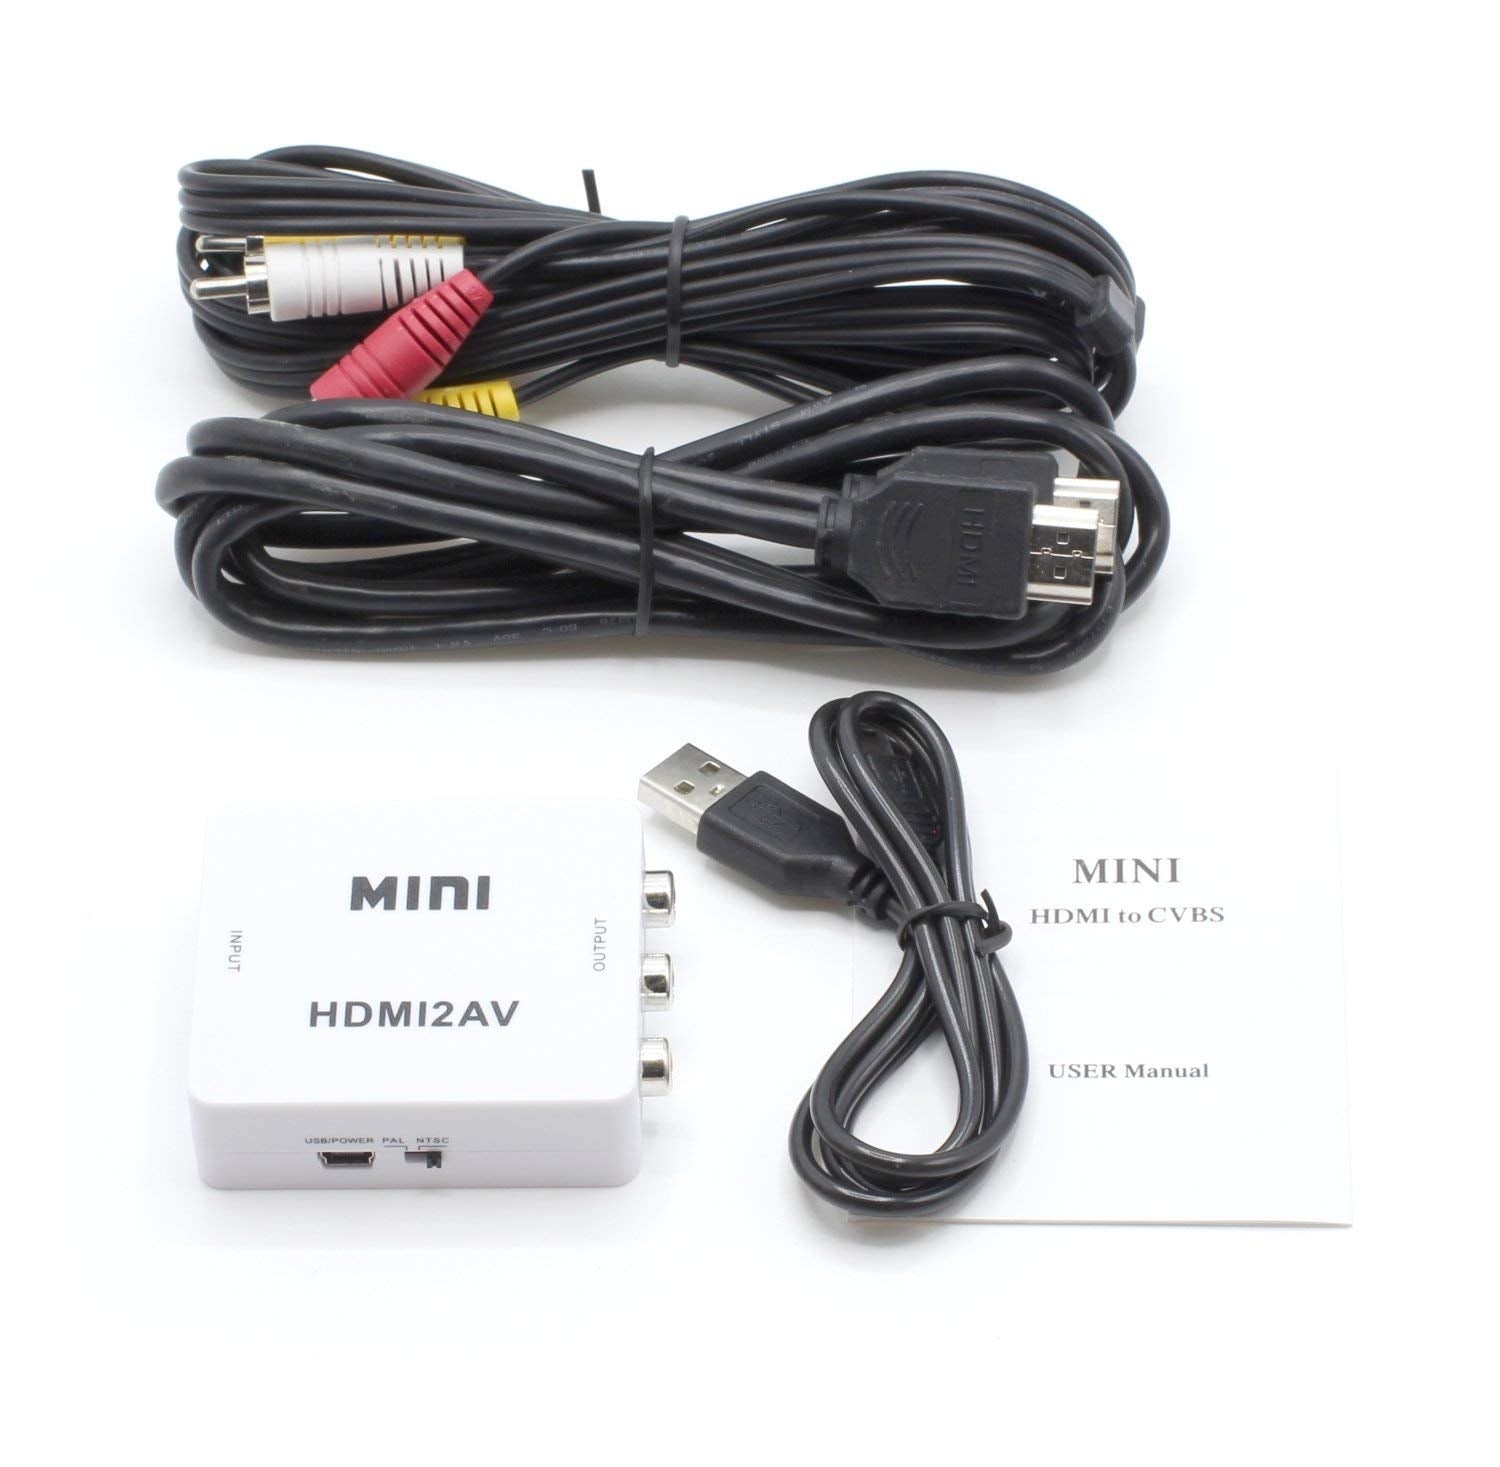
THE CIMPLE CO - HDMI to RCA Converter (Digital to Analog Converter) - Converts from HDMI - Does not Work in Reverse - Down CONVERTS - White Kit
THE CIMPLE CO - HDMI to RCA Converter (Digital to Analog Converter) - Converts from HDMI - Does not Work in Reverse - Down CONVERTS - White Kit THE CIMPLE CO is proud to offer this HDMI to RCA converter kit. MINI HDMI to AV signal converter converts HDMI video signal or audio signal to AV (CVBS) composite video signal and the FL / FR stereo audio signals, while supporting DVI system sideline signals. Converts HDMI video signal into normal CVBS signal (standard-definition 480i, 576i). Uses an HDMI Input and offers Composite Video + Audio R/L Output. -Please note that this converter does not work backwards (it cannot convert RCA A/V to HDMI. (Please Note, this converter does NOT support 3D or 4K.) Supports NTSC and PAL standard TV formats with a selector switch. Input ports: 1 of HDMI and 1 of USB (for power). -Please note that this unit must be powered on to convert the signal. Output ports: 1 of RCA (composite CVBS)Yellow, White, Red. Supported HDMI Input Resolutions: 640x480@60Hz, 800x600@60Hz, 1024x768@60Hz, 1280x720@60Hz, 1280x1024@60Hz, 1360x768@60Hz, 1600x1200@60Hz, 1920x1080@60Hz, 480i/60Hz, 480p/60Hz, 576i/60Hz, 576p/60Hz, 720p50/60Hz, 1080I50/60Hz, and 1080p50/60Hz. CVBS outputs supported: PAL, NTSC_M, and (NTSC_J). Dimensions: 2.59" x 2.16" x 0.78" (or 65.5mm x 54.8mm x 19.8mm). Weight: 0.088lb (or 1.408oz or 39.9 grams) Product Features How It Works: This HDMI-to-RCA converter provides a way to display your HDMI-compatible devices on older televisions, record with VCR or DVD recorders, and play in systems that use RCA connections. Simple Setup: Works straight out of the box, is simple to hook up, and comes with all necessary cables - just plug and play with no additional drivers or software needed. Compatible With: Satellite receivers, televisions, displays, projectors, DVD & HD-DVD players, streaming devices, gaming consoles, sound bars, surround sound receivers, and many other HDMI A/V devices. Crystal-Clear Visuals: High-speed converters provide a wider and richer range of colors, brighter whites, and deeper and darker blacks. Smooth Connection: Solid internal wiring and construction eliminates interference while providing clear audio and video signals.
Brand: THE CIMPLE CO
Category: Electronics > Components > Converters > Scan Converters